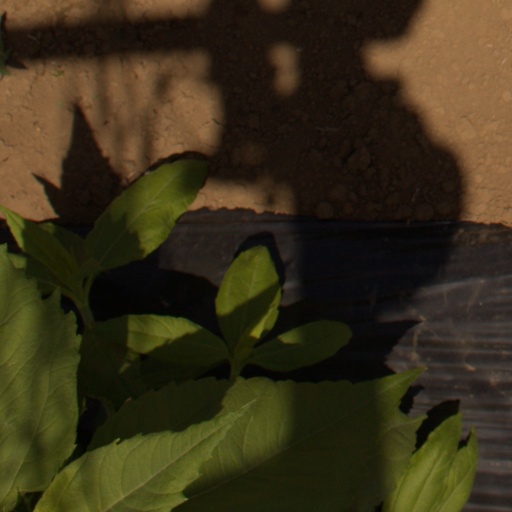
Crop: Jerusalem artichoke